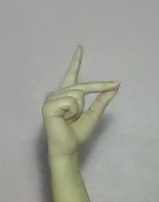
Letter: ta